Bob Harvie

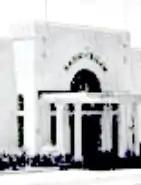
Bob Harvie was Radio Ceylon's outstanding cricket commentator, known as Sri Lanka's 'John Arlott'.

Bob Harvie has also been on the Radio Ceylon, CBC commentary team covering the annual Royal–Thomian cricket match, the 'Battle of the Blues', the oldest unbroken Ceylonese cricket match between S. Thomas' College, Mount Lavinia and Royal College Colombo.